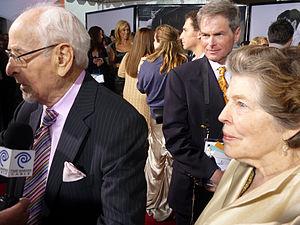
Anna Jane Jackson dit Anne Jackson, est une actrice américaine née le 3 septembre 1925 à Millvale et morte le 12 avril 2016 à Manhattan. Elle était mariée à Eli Wallach depuis 1948, jusqu'à la mort de ce dernier le 24 juin 2014.
Eli Wallach, né le 7 décembre 1915 à New York et mort le 24 juin 2014 dans la même ville, est un acteur américain.